Stacey Pickering

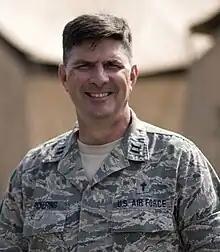
Pickering in 2017

Stacey Eugene Pickering (born July 12, 1968) is from Laurel, Mississippi, United States. He has served as a Mississippi State Senator, as State Auditor of Mississippi, as executive director of the Mississippi Veterans Affairs Board, and in the Mississippi Air National Guard.